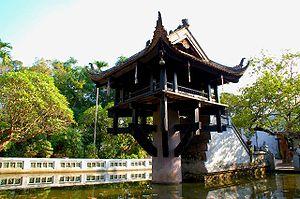
Pagode au Pilier Unique, Hanoï
La pagode Môt Côt ou pagode au Pilier unique est une pagode située dans l'arrondissement de Ba Dinh, au nord-ouest de la ville de Hanoï au Viêt Nam.
Hanoï est la capitale du Viêt Nam. Située au nord du pays, au centre du delta du fleuve Rouge et sur les rives du fleuve Rouge, sa population est estimée à environ 7,5 millions d'habitants en 2018, dont 2,6 millions dans la ville-centre. Son aire métropolitaine abrite près de 16 millions d'habitants. Si Hanoï est la capitale du pays, elle n'est que la deuxième ville la plus peuplée du Viêt Nam, après Hô-Chi-Minh-Ville, située à 1 760 km au sud. Son paysage urbain est marqué par la présence de nombreux lacs, de grandes artères arborées, d'une vieille ville marchande parsemée de nombreux édifices religieux, de l'ancien quartier français, ainsi qu'une périphérie en pleine expansion. La cité impériale de Thang Long, située au cœur de l'ancienne citadelle est classée au patrimoine mondial de l'UNESCO.
Les religions traditionnelles vietnamiennes sont les plus anciennes religions au Viêt Nam. Elles ont été fortement influencées par les doctrines du confucianisme et du taoïsme de Chine, ainsi que par une forte tradition de bouddhisme. Selon les statistiques officielles du gouvernement, en 2014, 24 millions de personnes s'identifiaient à l'une des religions organisées reconnues, sur une population de 90 millions. Parmi eux, 11 millions sont bouddhistes, 6,2 millions sont catholiques, 4,4 millions sont caodaistes, 1,4 million sont protestants, 1,3 million sont Hòa Hảo, et 75 000 sont musulmans, 7 000 bahá'ís, 1 500 hindous ou appartenant à d'autres groupes plus petits. Les religions traditionnelles connaissent un regain de faveur depuis les années 1980.